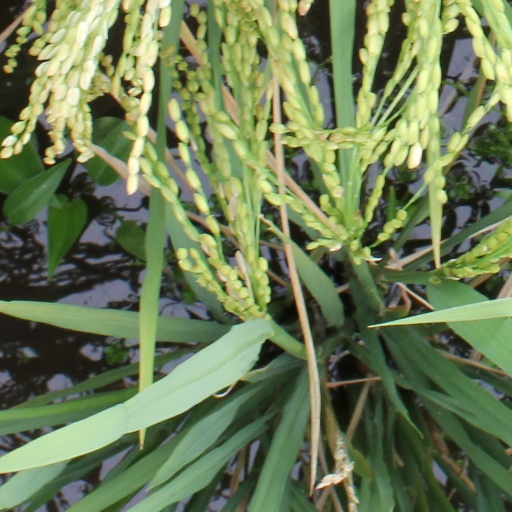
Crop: rice